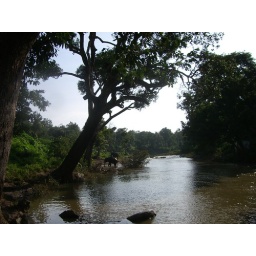
A temple on the left, an animal sanctuary on the right, elephants bathing in front of me, policemen on the bridge behind me.